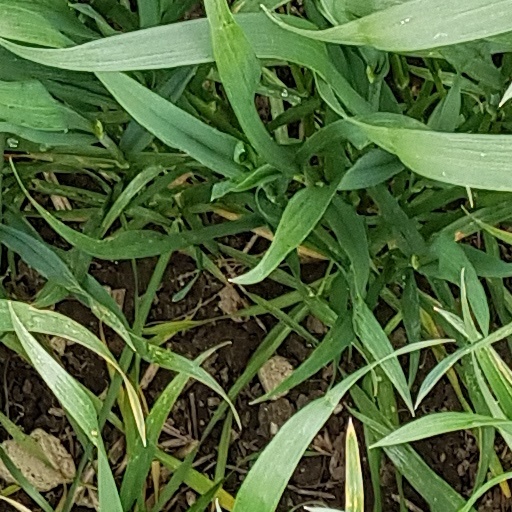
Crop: wheat